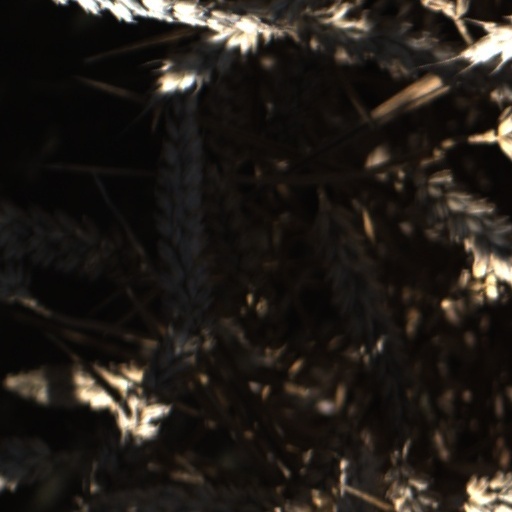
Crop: wheat